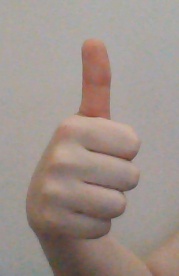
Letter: aleff